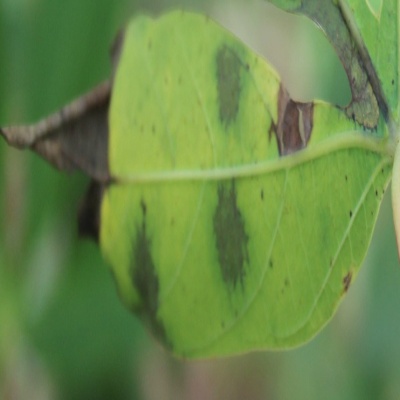
Crop: Cassava
Condition: brown spot